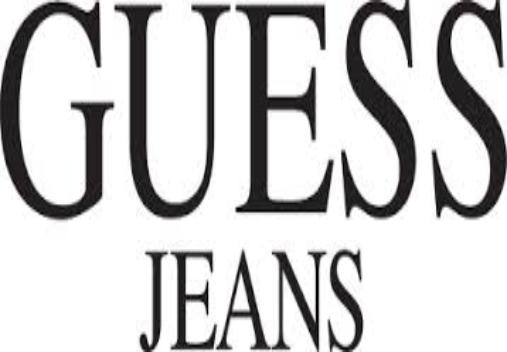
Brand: Guess
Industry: Clothes